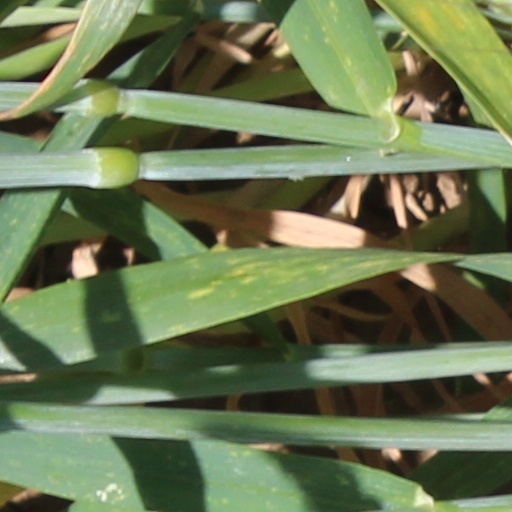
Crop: wheat